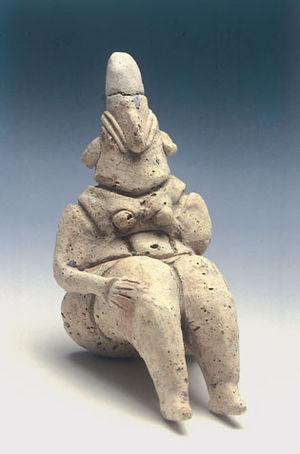
La préhistoire du Levant commence au Paléolithique inférieur, il y a environ 1,5 millions d'années, et s'achève à l'âge du bronze ancien, vers 2000 av. J.-C. Dans les frontières actuelles, cet espace couvre, du nord au sud, la Syrie occidentale, le Liban, la Syrie méridionale, Israël, la Palestine, la Jordanie, aussi une partie du Sinaï.